807 Naval Air Squadron

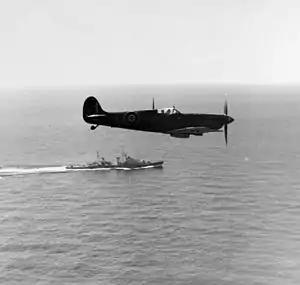
A Supermarine Seafire of 807 Naval Air Squadron

The Supermarine Seafires were first deployed in the Fleet Air Arm (FAA) with 807 Squadron in June 1942. In 1941, the choice was made to utilise the Supermarine Spitfire for carrier-based operations with the Fleet Air Arm (FAA). Trials were conducted using a modified Spitfire Mk.Vb that had been fitted with an arrester hook. Efforts then progressed to convert Spitfires into Seafires before the actual production of Seafires. The initial conversions from Spitfire VBs were designated as the Seafire Mk.Ib.